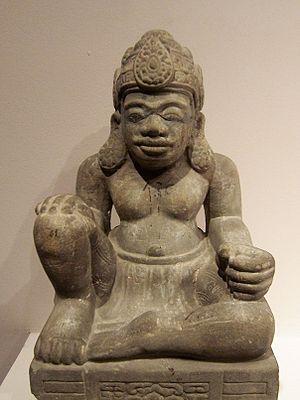
Les premières œuvres qui nous sont parvenues de l'art du Champa, royaume d'Indochine qui couvrait le Moyen et le Sud-Annam et la partie nord de la Cochinchine, semblent pouvoir être datées du règne de Prakâsàdharma dans la seconde moitié du VIIᵉ siècle.